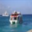
Label: ship